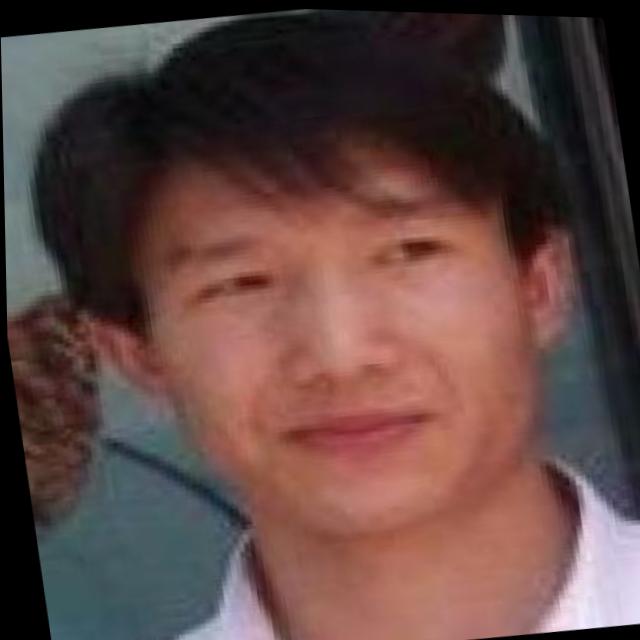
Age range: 45-64